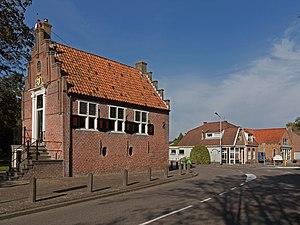
Spanbroek est un village de la commune néerlandaise d'Opmeer, dans la province de la Hollande-Septentrionale. En 2009, le village comptait environ 4 000 habitants.